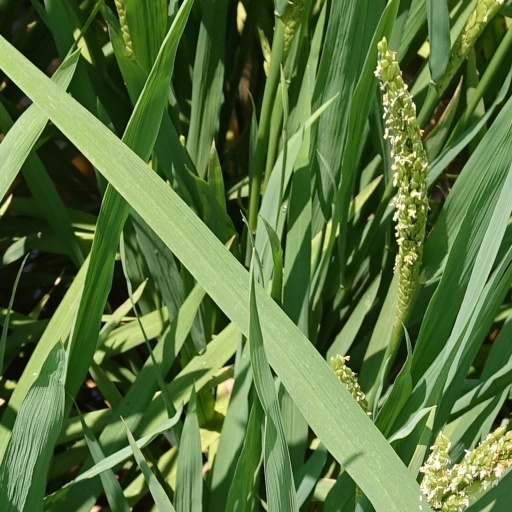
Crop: rice